Henri Curiel

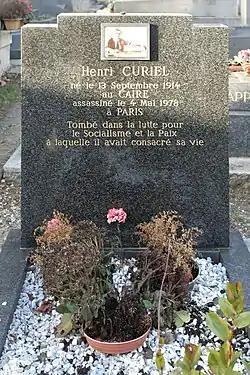
Curiel's grave at Père Lachaise Cemetery

In 1939 Curiel, his brother Raoul and Georges Henein launched "Don Quichotte", a French language communist weekly. In 1943 he founded the communist Egyptian Movement for National Liberation (HAMETU) which in 1947 became the Democratic Movement for National Liberation (HADETU). He was repeatedly arrested, along with many other communists. Despite his Egyptian citizenship, he was forced to emigrate in 1950. Curiel settled in France and led a circle of Jewish communist emigres from Egypt known as the "Rome Group".